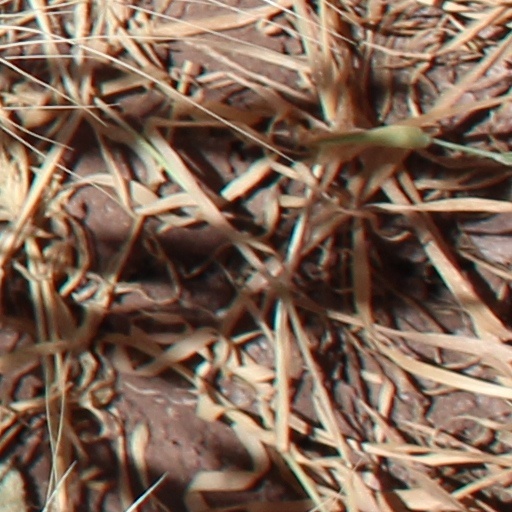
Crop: wheat